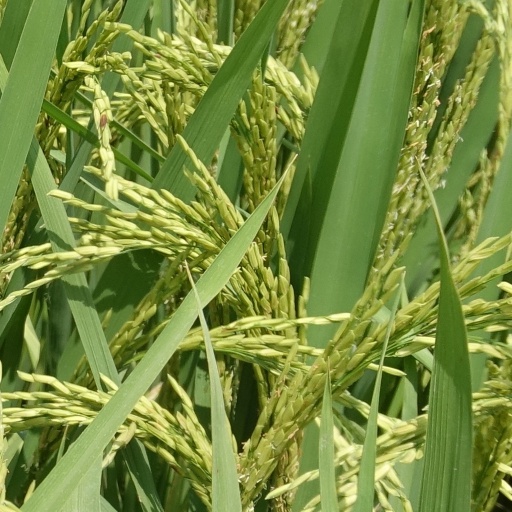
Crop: rice